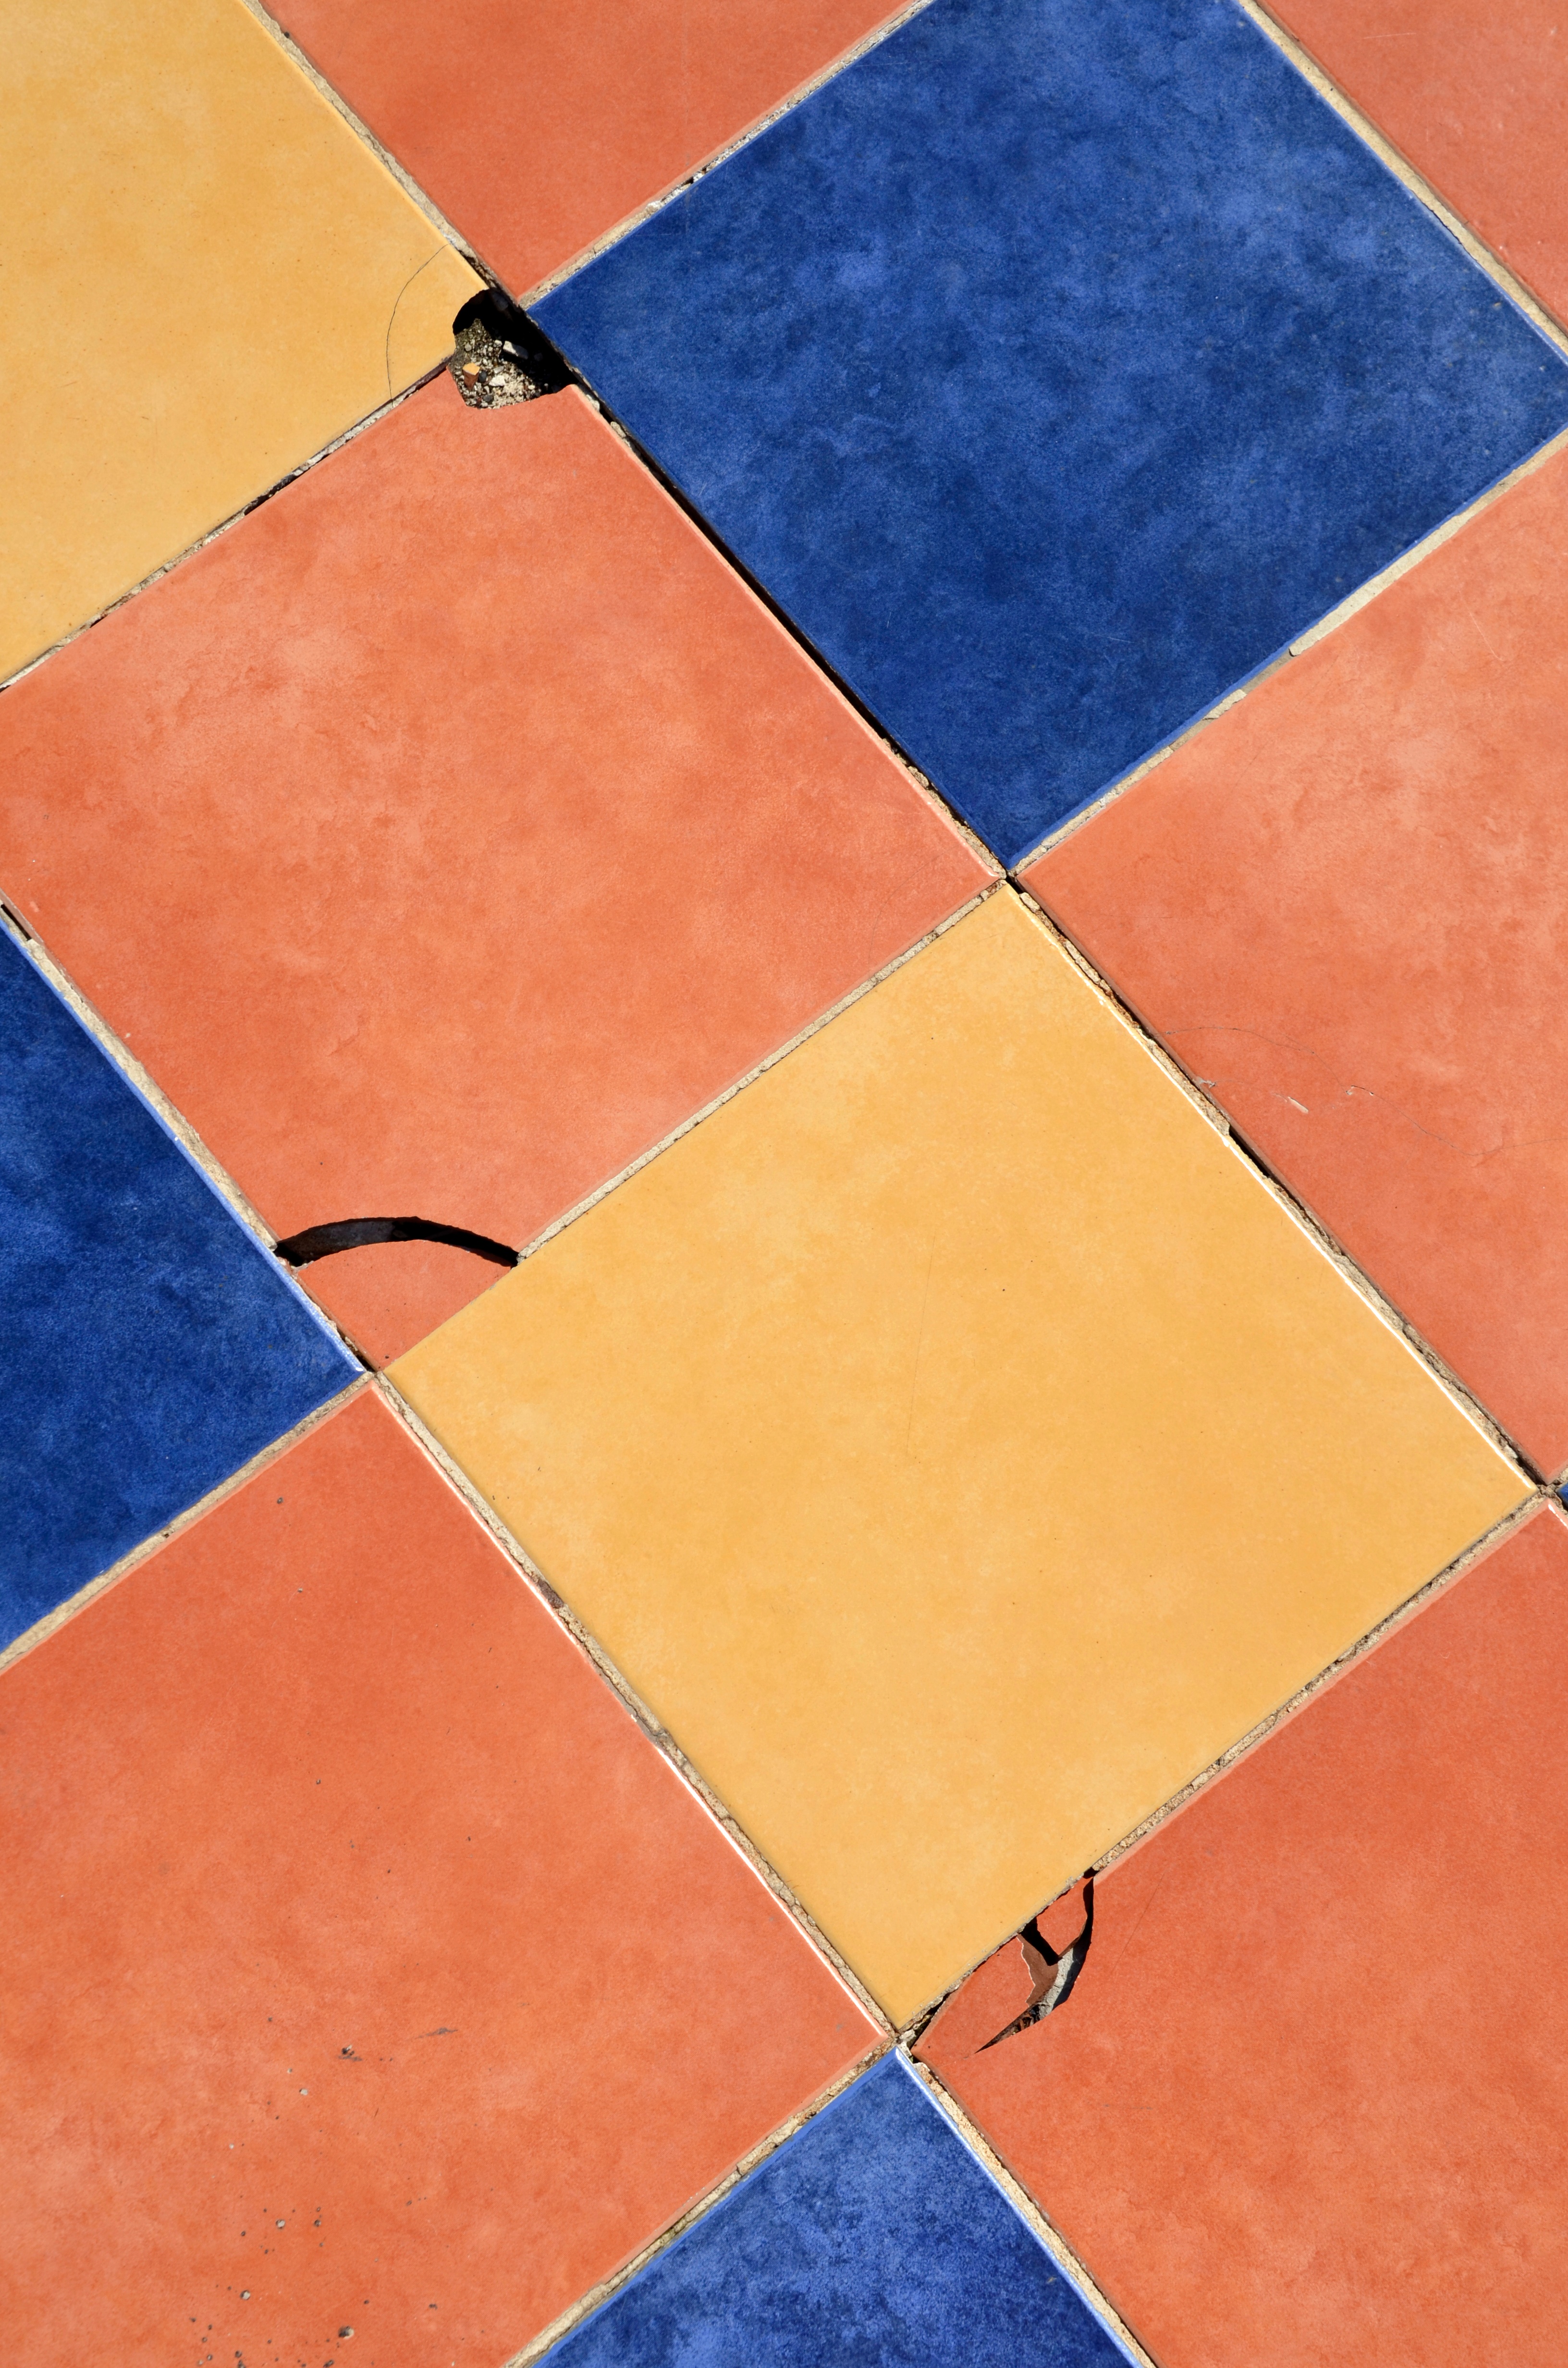
floor, red, color, tile, blue, material, circle, art, shape, flooring